Fort Craig

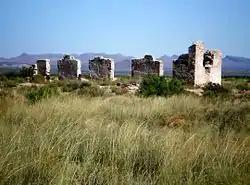

Fort Craig was a U.S. Army fort located along El Camino Real de Tierra Adentro, near Elephant Butte Lake State Park and the Rio Grande in Socorro County, New Mexico.